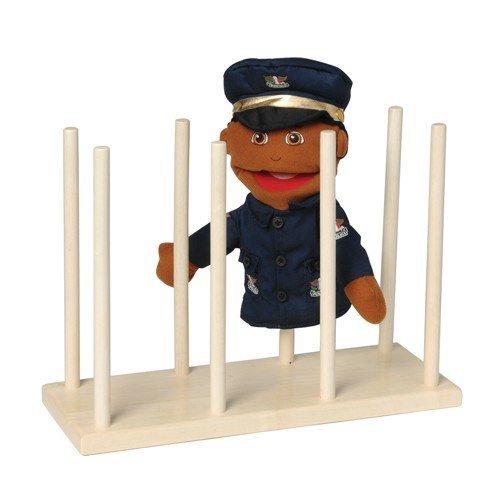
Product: Constructive Playthings Wooden Puppet Stand, Display Holds 8 Puppets
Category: Toys & Games | Puppets & Puppet Theaters | Puppet Theaters
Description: PORTABLE: Easily transport up to 8 puppets with this convenient stand.
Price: $20.26
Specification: Shipping Weight: 3 pounds (View shipping rates and policies)|ASIN: B06XD1SMT5|Item model number: CPX-108|    #16    in Puppet Theaters